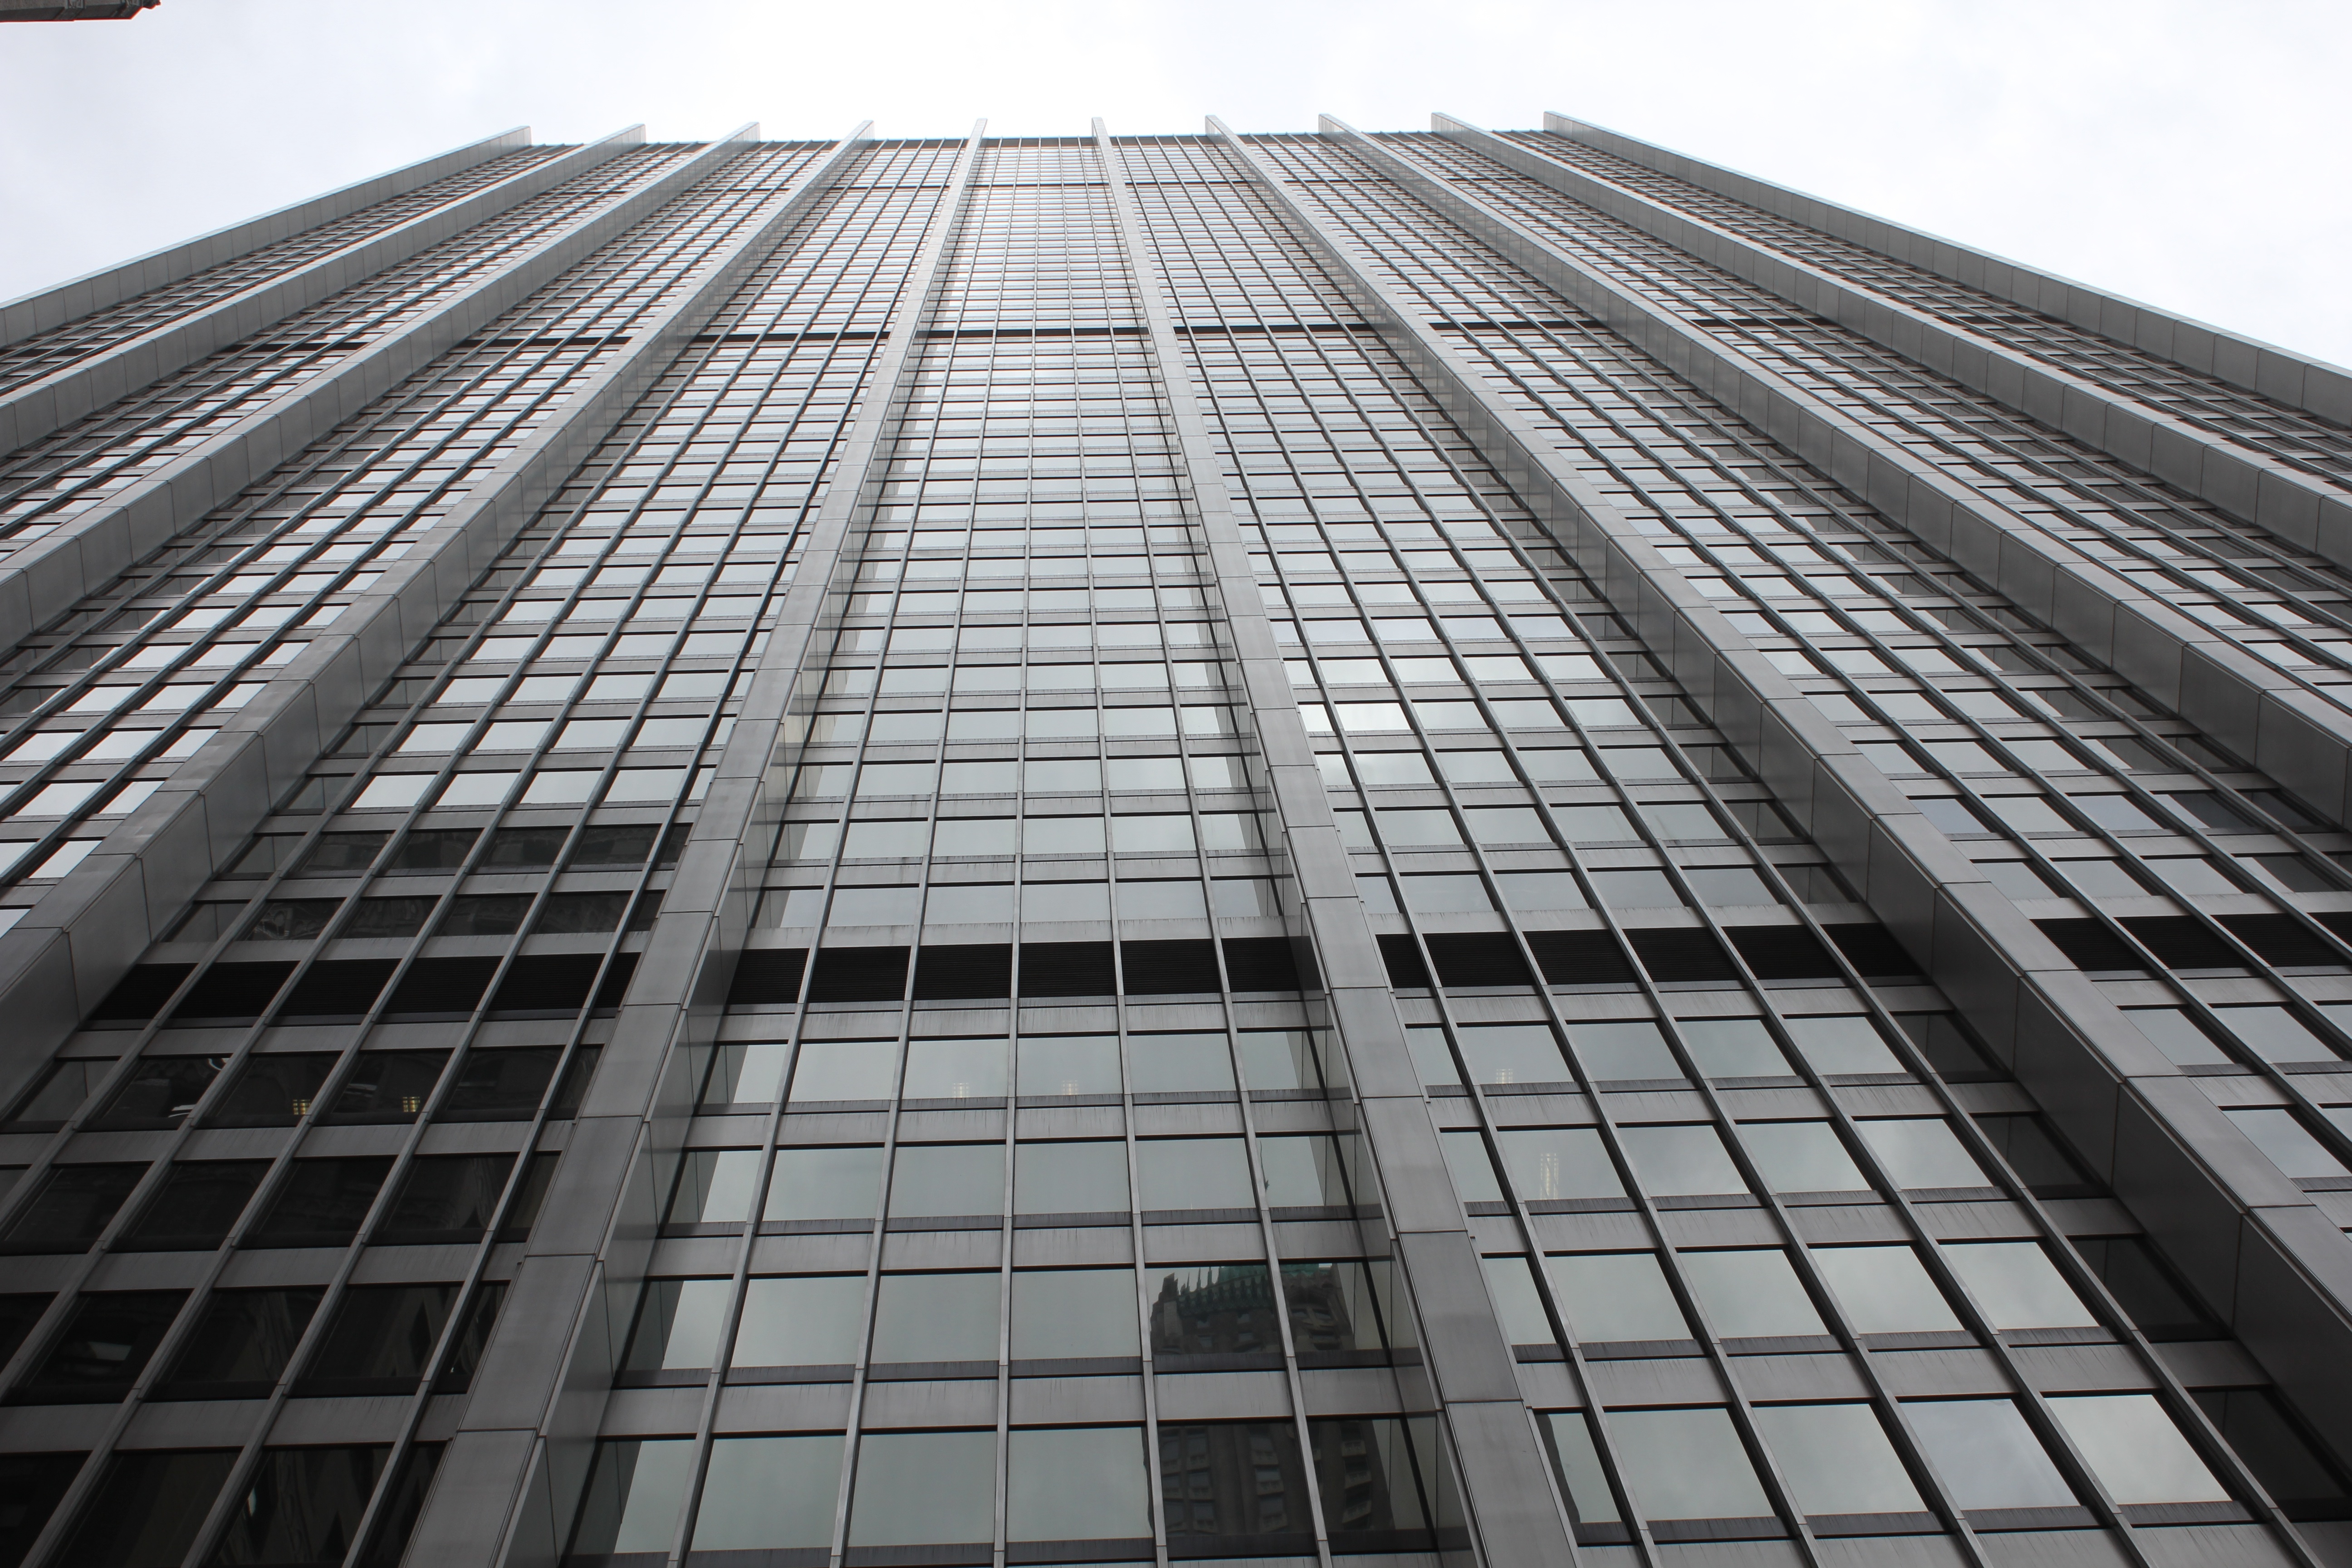
architecture, roof, building, skyscraper, line, facade, tower block, symmetry, daylighting, brutalist architecture